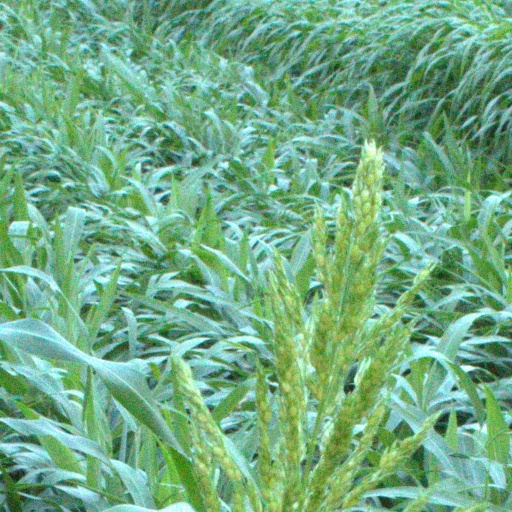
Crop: sorghum